William Pogue

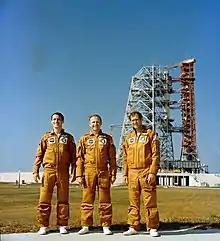
The Skylab 4 crew, from left: Gibson, Carr and Pogue

In April 1966, Pogue was one of 19 astronauts selected by NASA in Group 5 of the Apollo program. He served as a member of the support crews for the Apollo 7, Apollo 11, 13 and Apollo 14 missions. He replaced Ed Givens, who died in a car accident, as Capsule Communicator for Apollo 7. No crew members were assigned to the canceled Apollo missions but if normal crew rotation had been followed, Pogue would have been assigned as command module pilot for the Apollo 19 mission.